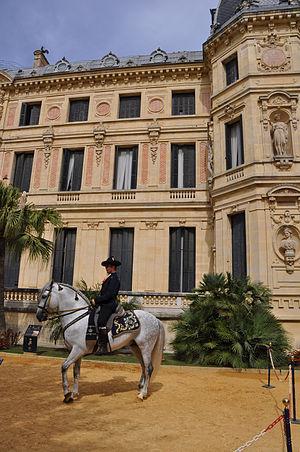
L'école royale andalouse d'art équestre, en espagnol « Real Escuela Andaluza del Arte Ecuestre » a été fondée en mai 1973 par Don Alvaro Domecq Romero. Le roi Juan Carlos en accepta la présidence d'honneur en 1987 et lui conféra son titre de « royale ».